Rick Renzi

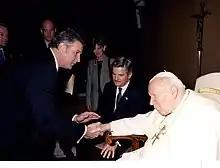
Renzi greeting Pope John Paul II in 2003

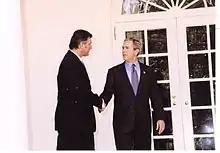
Renzi greeting President George W. Bush in 2005

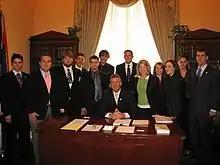
Renzi with the Arizona College Republicans in 2007

Renzi moved his official residence from Virginia to Arizona in 1999, registering to vote in Santa Cruz County. In 2001, he bought a $216,000 home in Flagstaff, moving his voting registration there in December of that year.